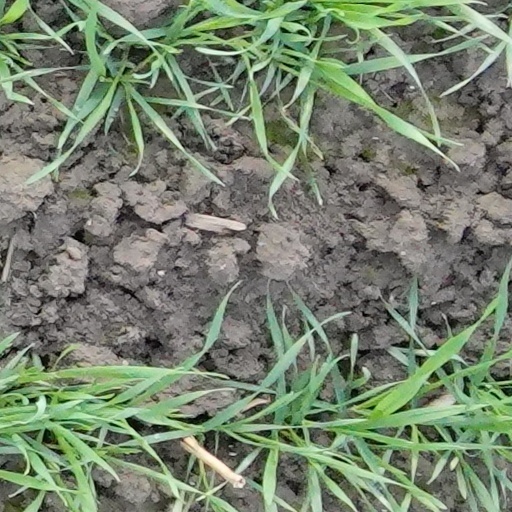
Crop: wheat